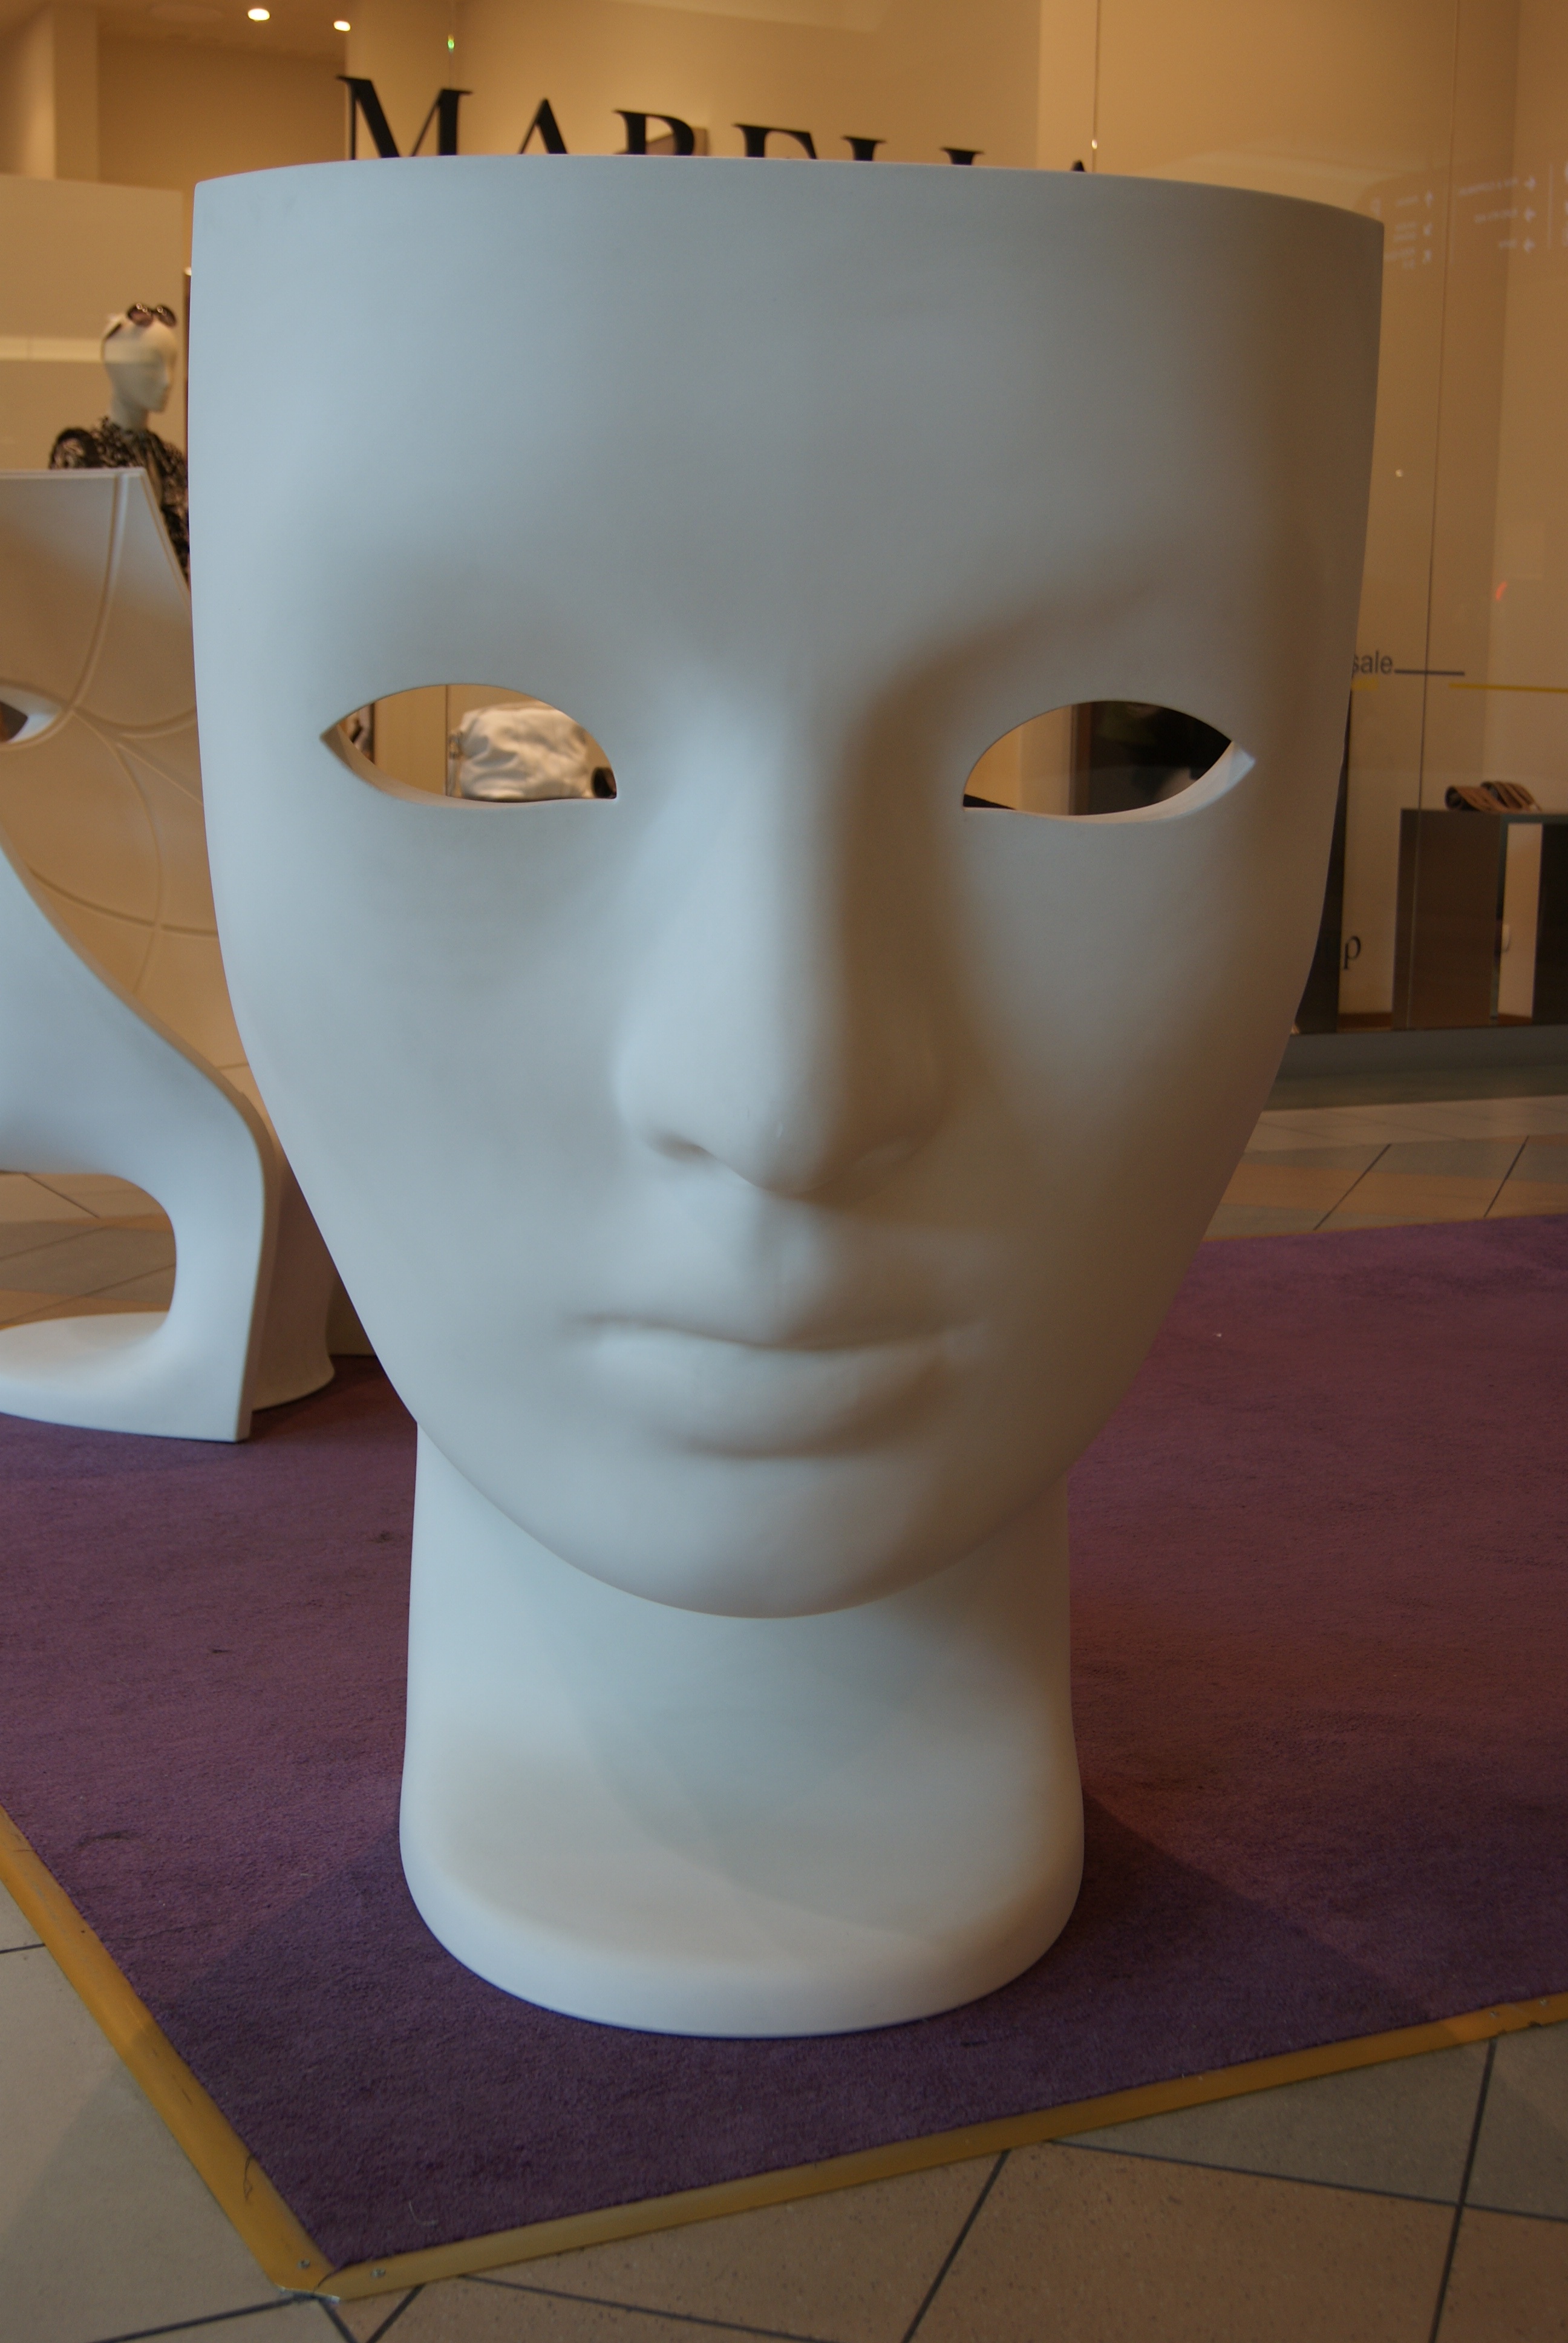
woman, white, female, statue, decoration, ceramic, clothing, mannequin, face, sculpture, art, mask, head, arts, costume, shape